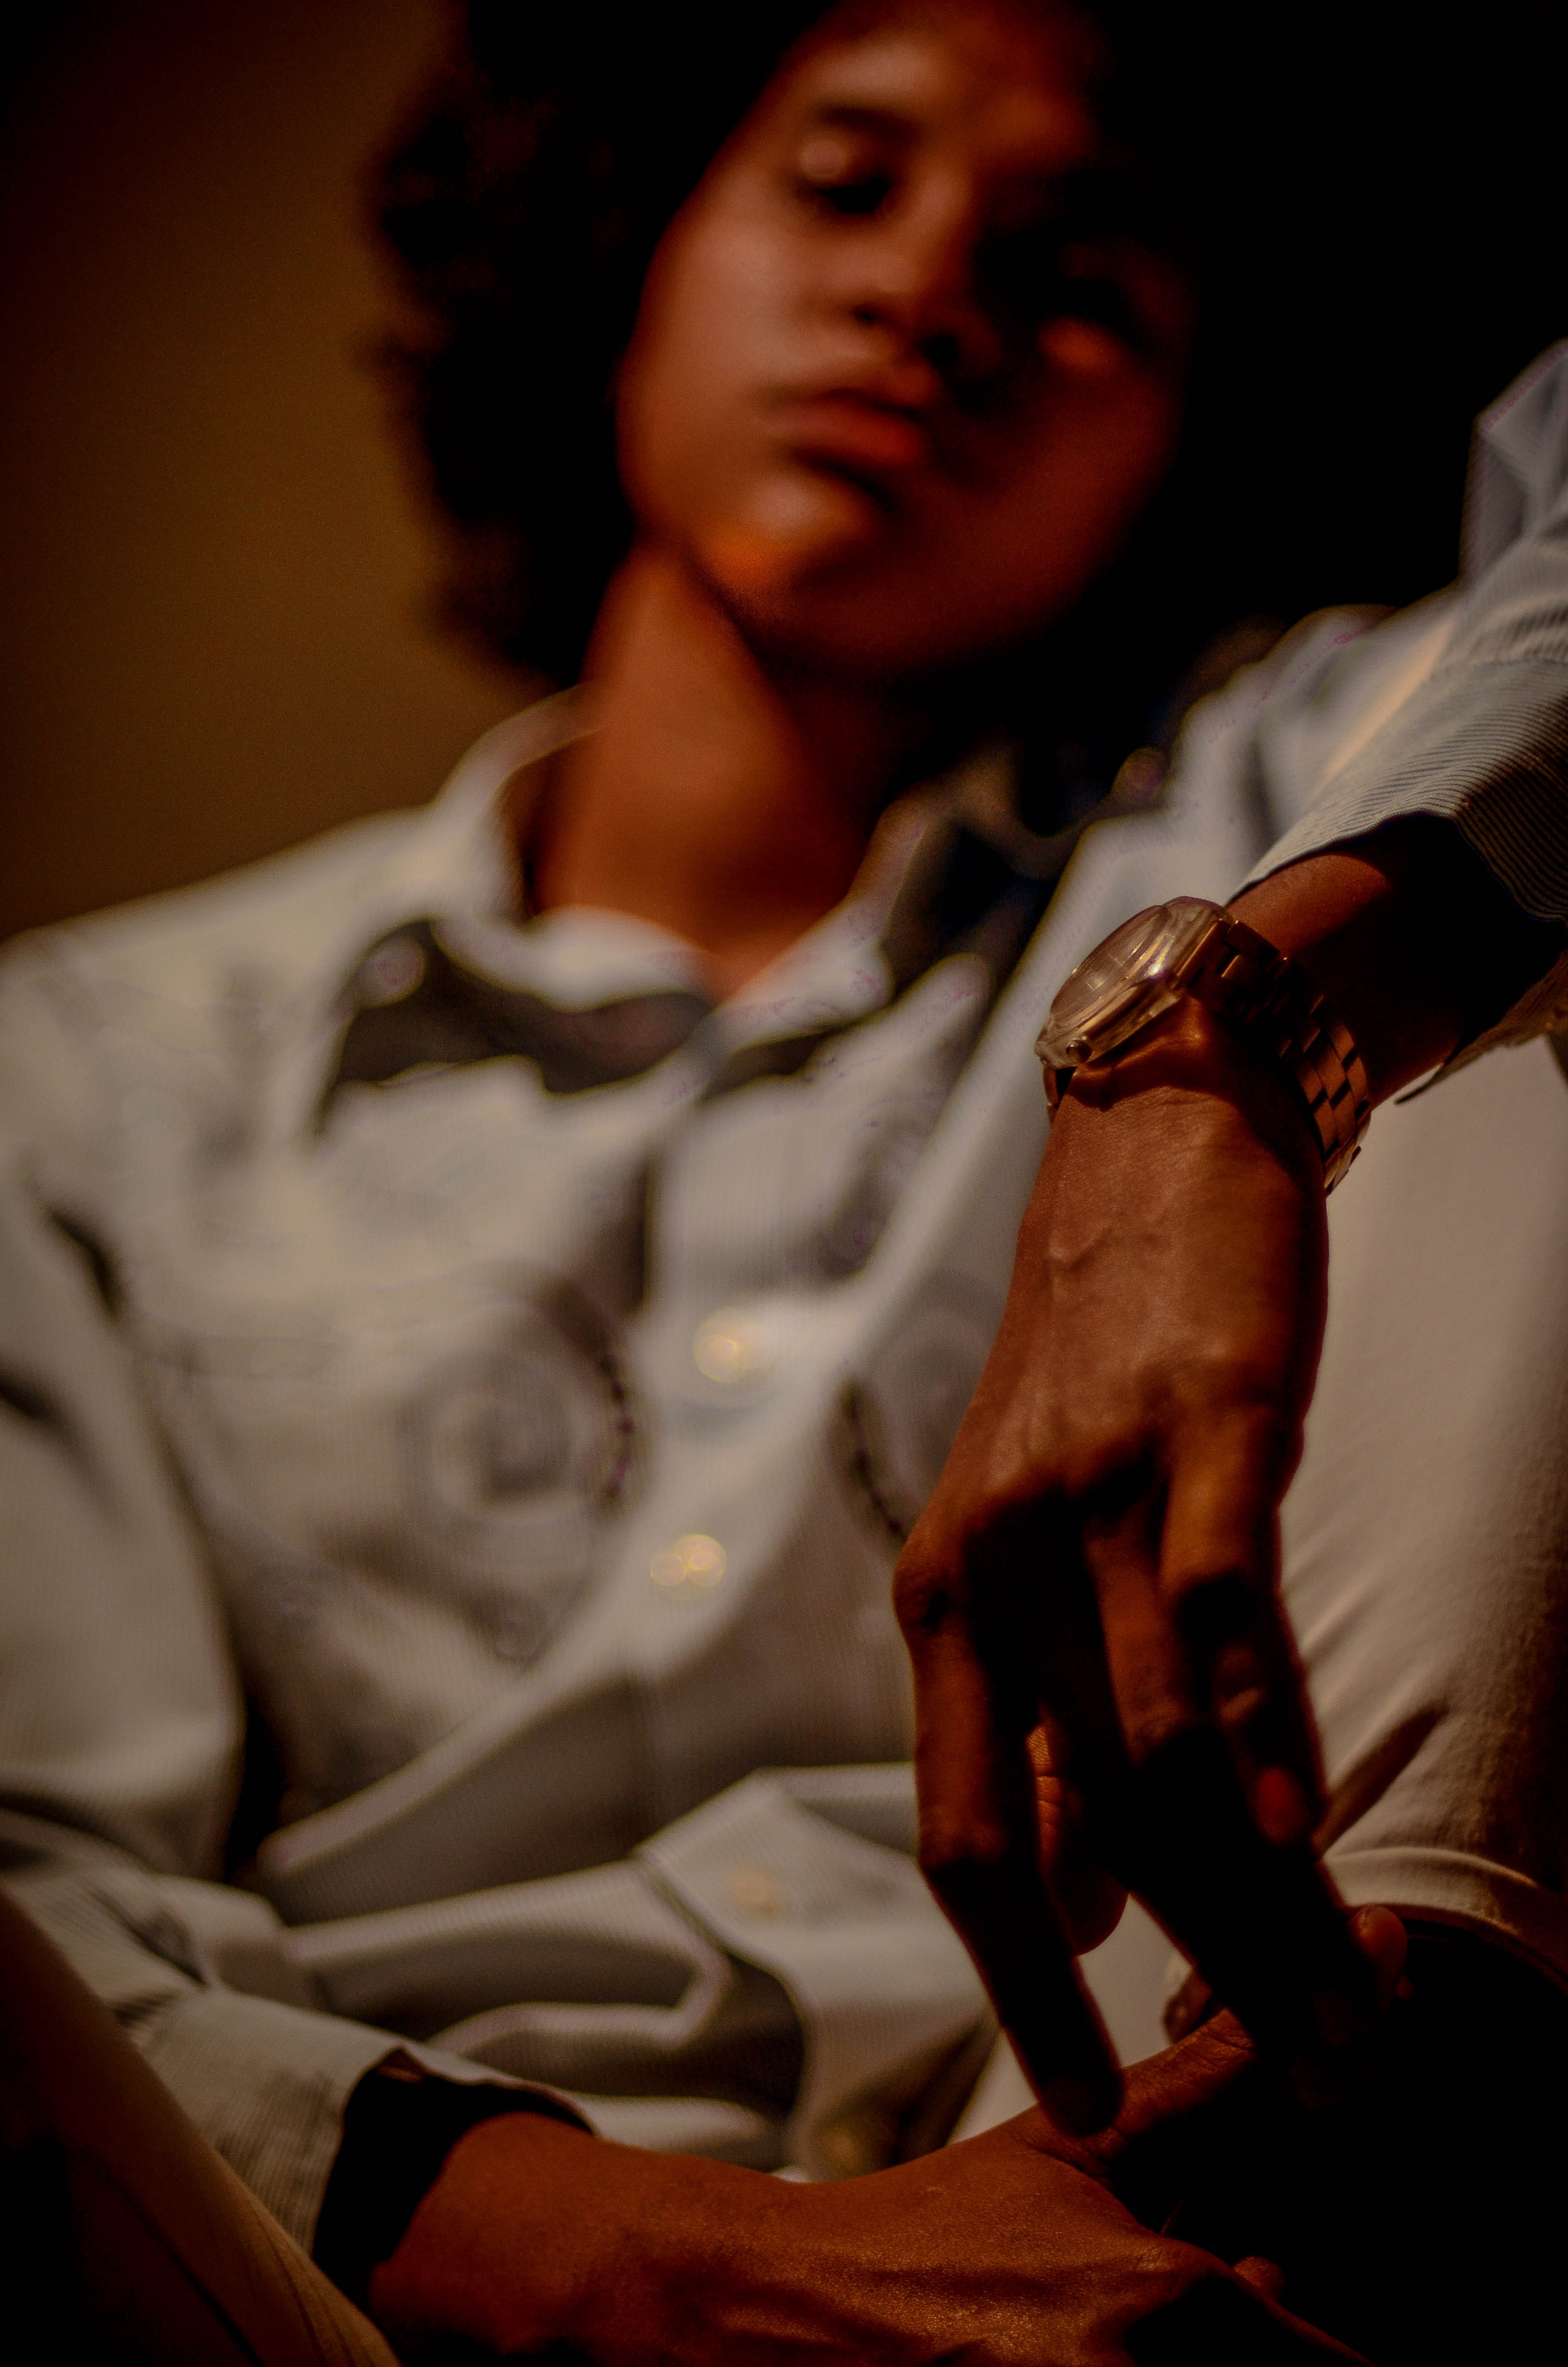
human, lip, adaptation, photography, flesh